Kamal Haasan

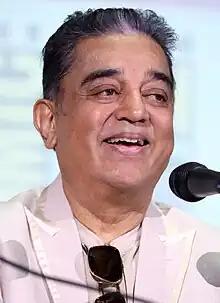
Haasan at San Diego Comic-Con in 2023

On 17 September 2020, Director Lokesh Kanagaraj announced through his Twitter handle that his next venture will have Kamal Haasan in lead role with Anirudh handling the music with the movie titled as "Vikram". It was Kamal Haasan's 232nd film as an actor. It also Stars Fahadh Faasil, Vijay Sethupathi in the leading roles along with Suriya makes a cameo appearance in the film. The film was released on 3 June 2022 and was a huge commercial success grossing and went on to become the 2nd highest-grossing Tamil film of the year and third highest-grossing Tamil film of all time by beating the collections made by other Tamil films like "Beast", "Valimai", "Etharkkum Thunindhavan" and "Don" etc. The first single of "Vikram" titled "Pathala Pathala" received several million views from Kamal Haasan's fans and was the most viewed song on YouTube.